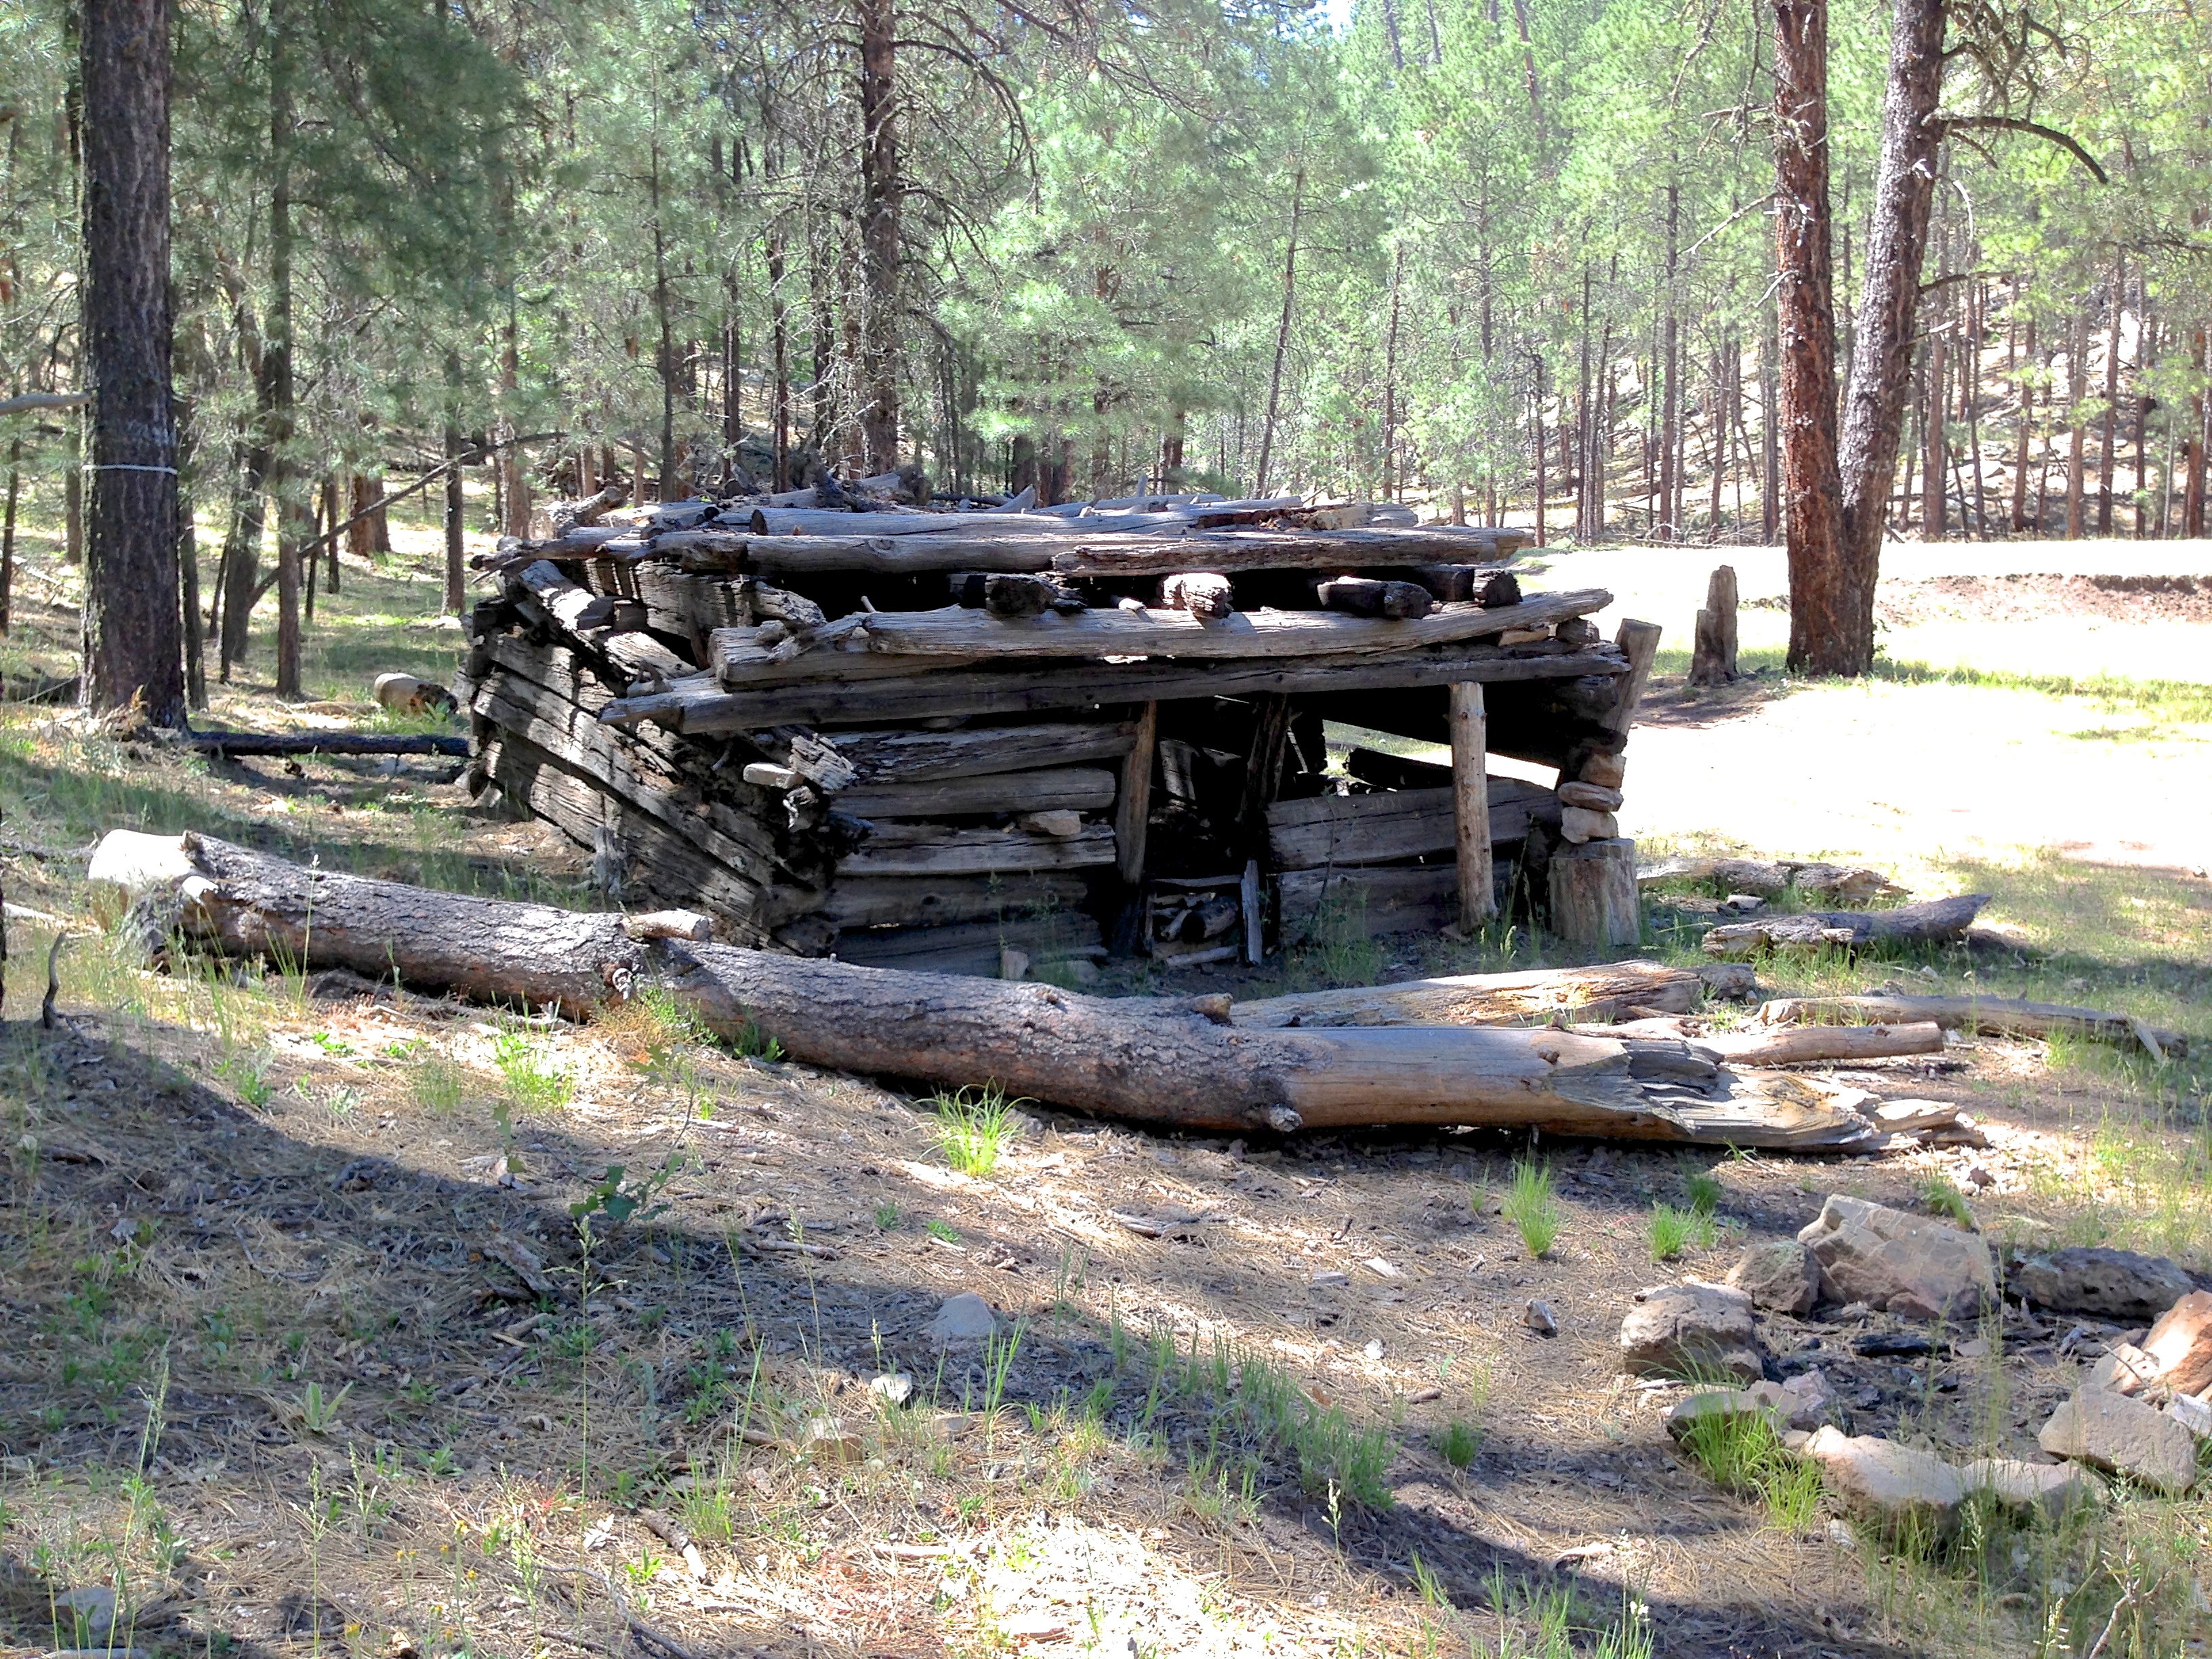
tree, wilderness, wood, trail, pond, vehicle, rural area